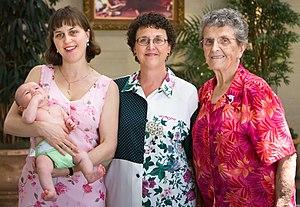
Une boucle d’oreille est un bijou ornant le pavillon de l’oreille, traditionnellement au niveau du lobe. Porté par paire, ce bijou est généralement considéré comme un accessoire féminin. Une vaste majorité des boucles d’oreille impose une perforation du pavillon auriculaire, mais il existe aujourd’hui des alternatives pour les oreilles non-percées.
Les milléniaux, ou génération Y, regroupent l'ensemble des personnes nées entre le début des années 80 et la fin des années 90. Le consensus se trouve sur 1984 comme année de début et 1996 comme année de fin. Ils succèdent à la génération X et précèdent la génération Z.